Rhythm guitar

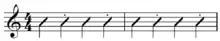
"La Pompe".

Gypsy jazz is acoustic music, usually played without a drummer. Rhythm guitar in gypsy jazz uses a special form of strumming known as "la pompe", i.e. "the pump". This form of percussive rhythm is similar to the "boom-chick" in bluegrass styles; it is what gives the music its fast swinging feeling. The strumming hand, which never touches the top of the guitar, must make a quick up-down strum followed by a down strum. The up-down part of la pompe must be done extremely fast, regardless of the tempo of the music. It is very similar to a grace note in classical music, albeit the fact that an entire chord is used. This pattern is usually played in unison by two or more guitarists in the rhythm section.